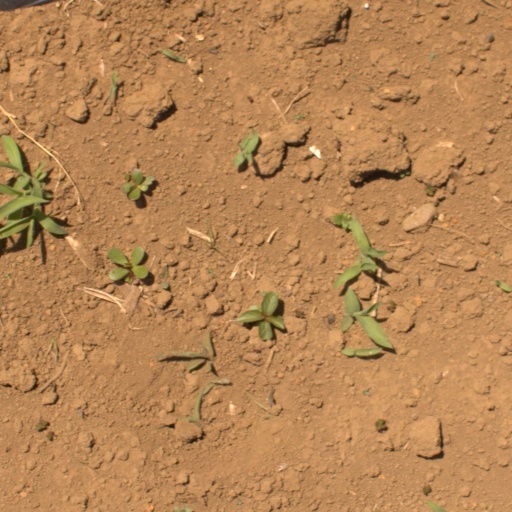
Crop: Jerusalem artichoke